Strood

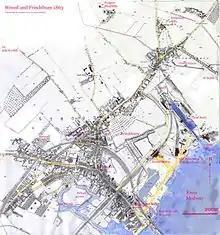
1863 Map of Strood and Frindsbury: note the undrained land between the railway and Frindsbury Hill, the creeks behind the Civic Centre and the lack of houses.

Settlement geography tells us that a bridging point becomes a route centre and a trading centre. Being a lowest bridging point of a critical prehistoric military route compounds the problem. Towns had to be built above the flood plain at a pinch point and flat land on the Rochester side of the river was needed for a walled town with castle and cathedral, in effect sterilising the land that side of the river from future major development. The land was locked by the construction of the London, Chatham and Dover railway in an embankment and arches. Small shops grew up around "The Angel" in Strood forming the town centre.